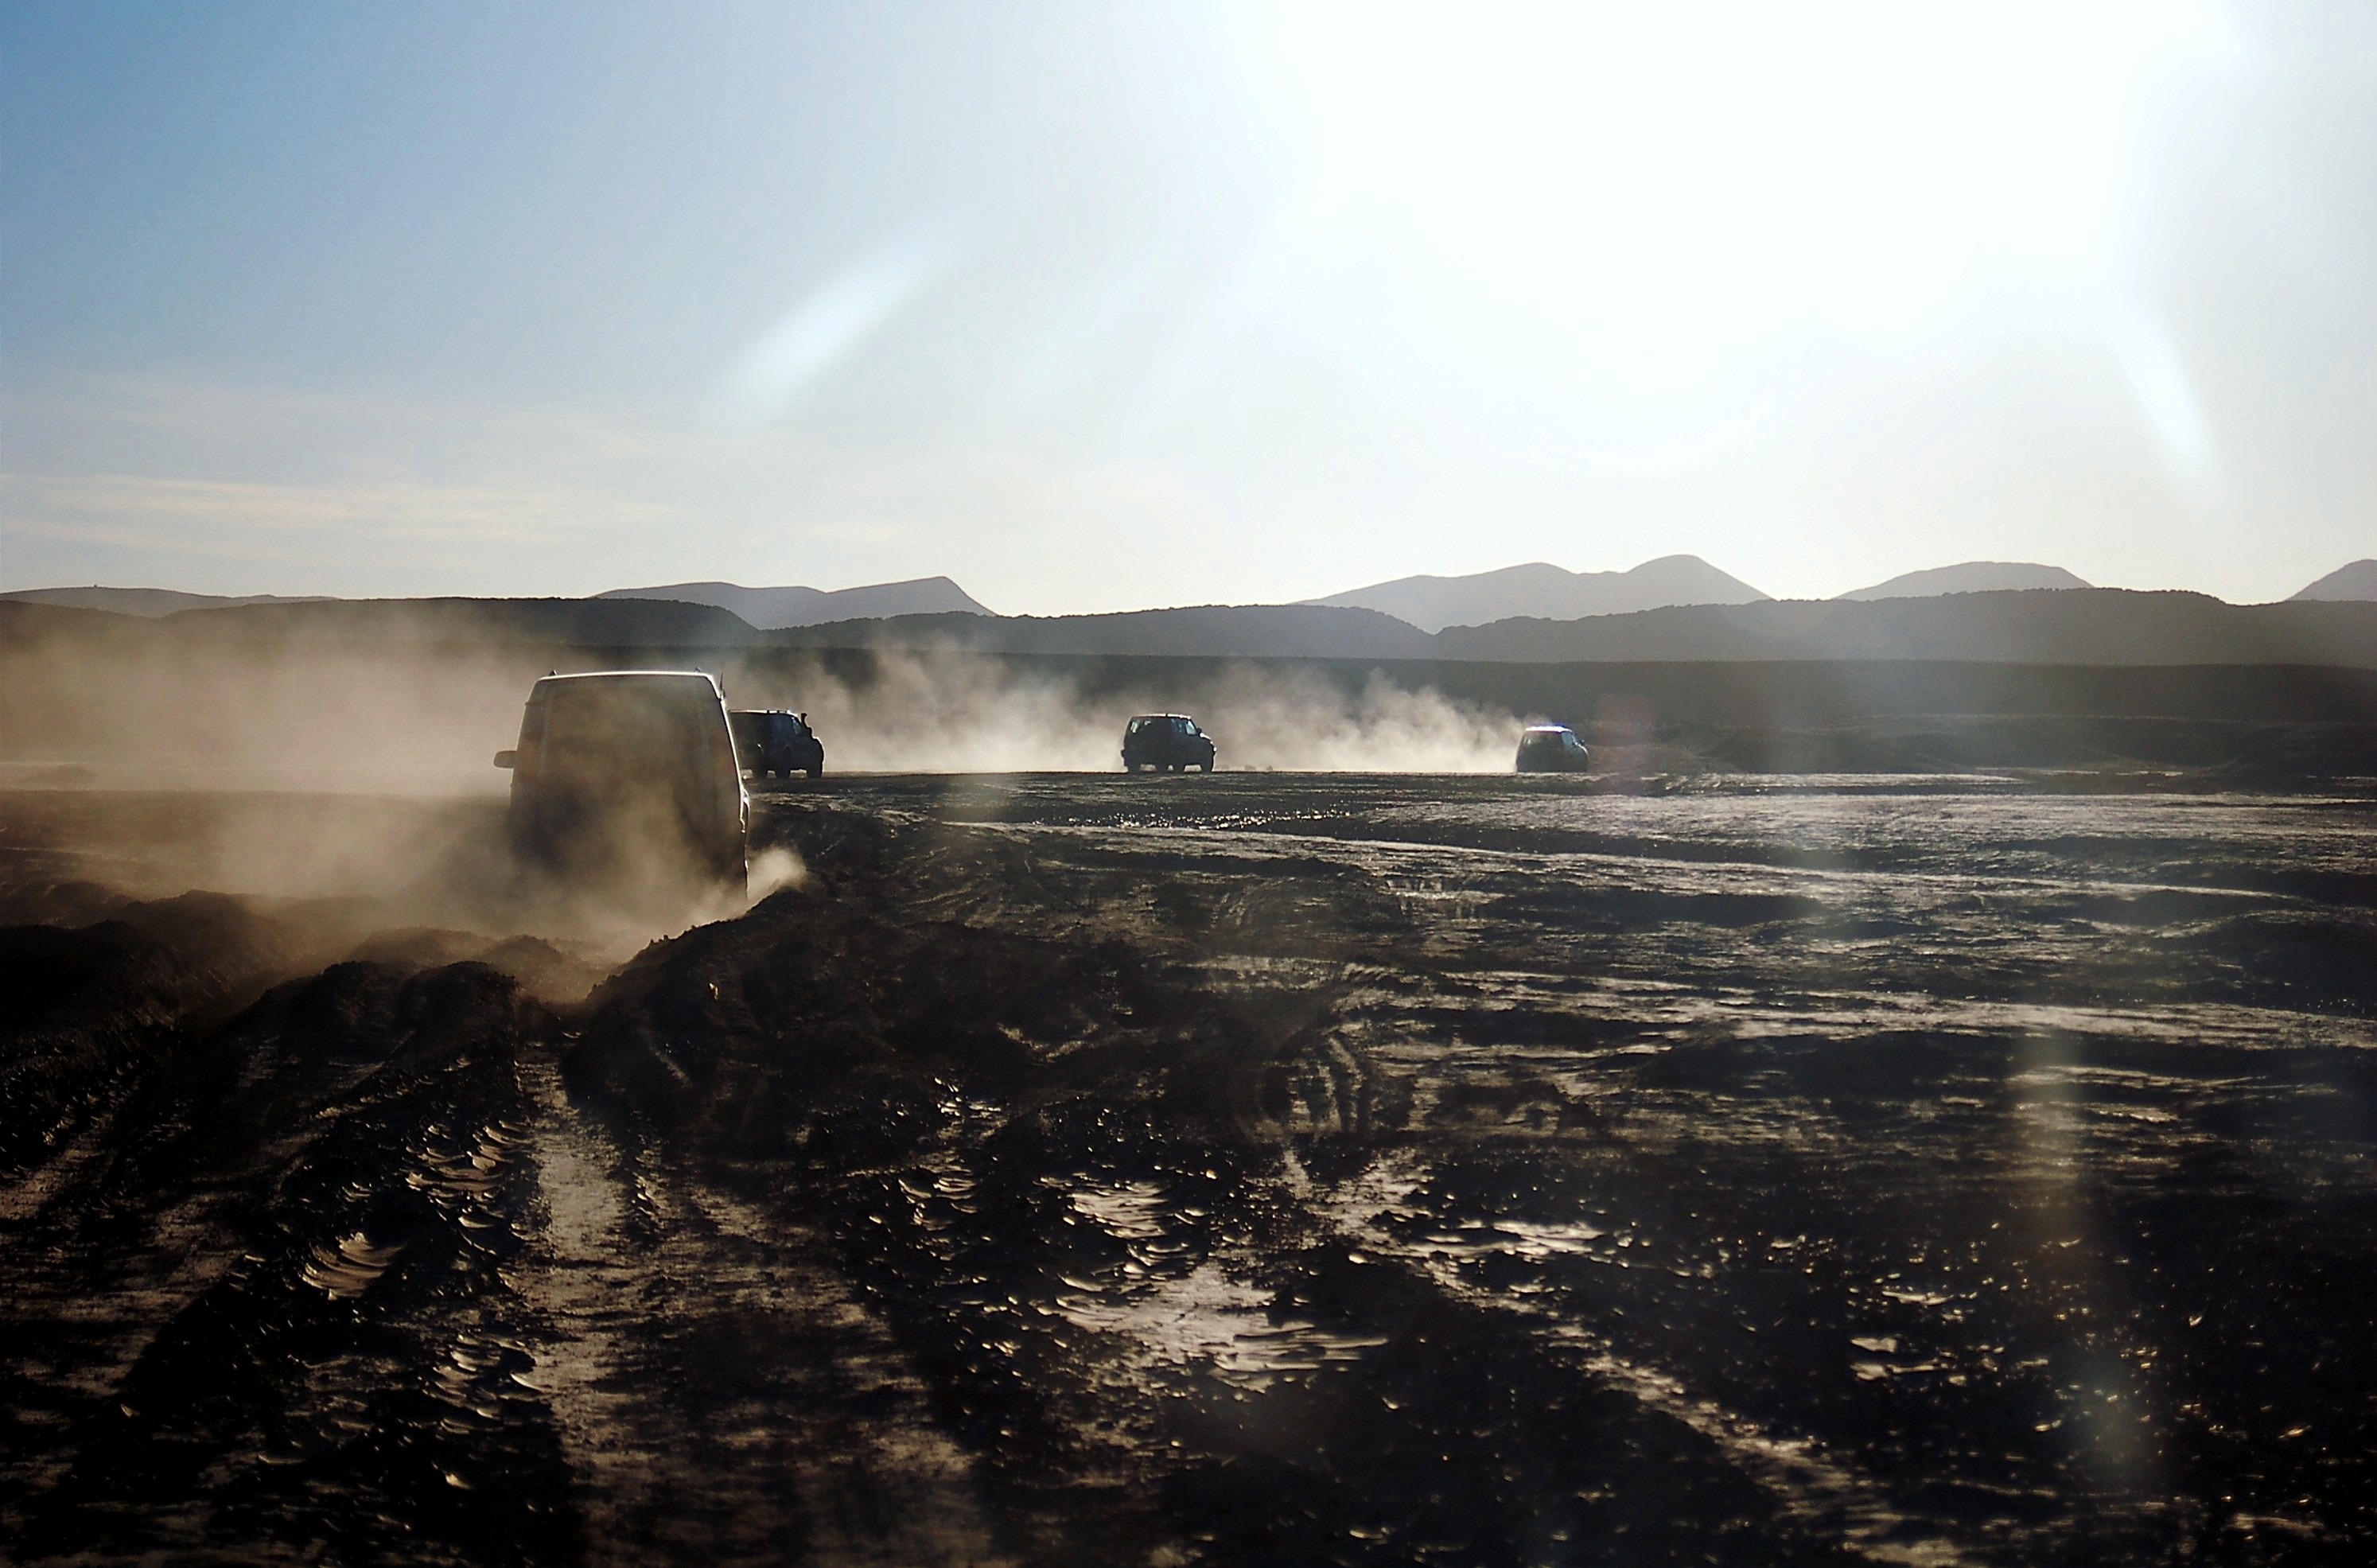
landscape, sea, coast, water, nature, sand, rock, ocean, horizon, cloud, track, fog, sunrise, sunset, mist, trail, sport, car, sunlight, morning, desert, wave, dawn, evening, reflection, mud, puddle, peaceful, africa, freedom, terrain, material, body of water, dunes, sports, engine, morocco, marroc, rally, career, soledad, atmospheric phenomenon, traces of tyres, forest track